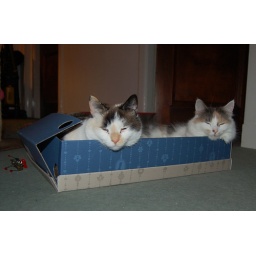
cats in box